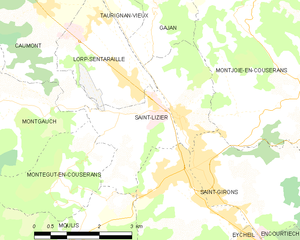
Carte des communes françaises: Saint-Lizier
Saint-Lizier est une commune française située dans le département de l'Ariège, en région Occitanie.